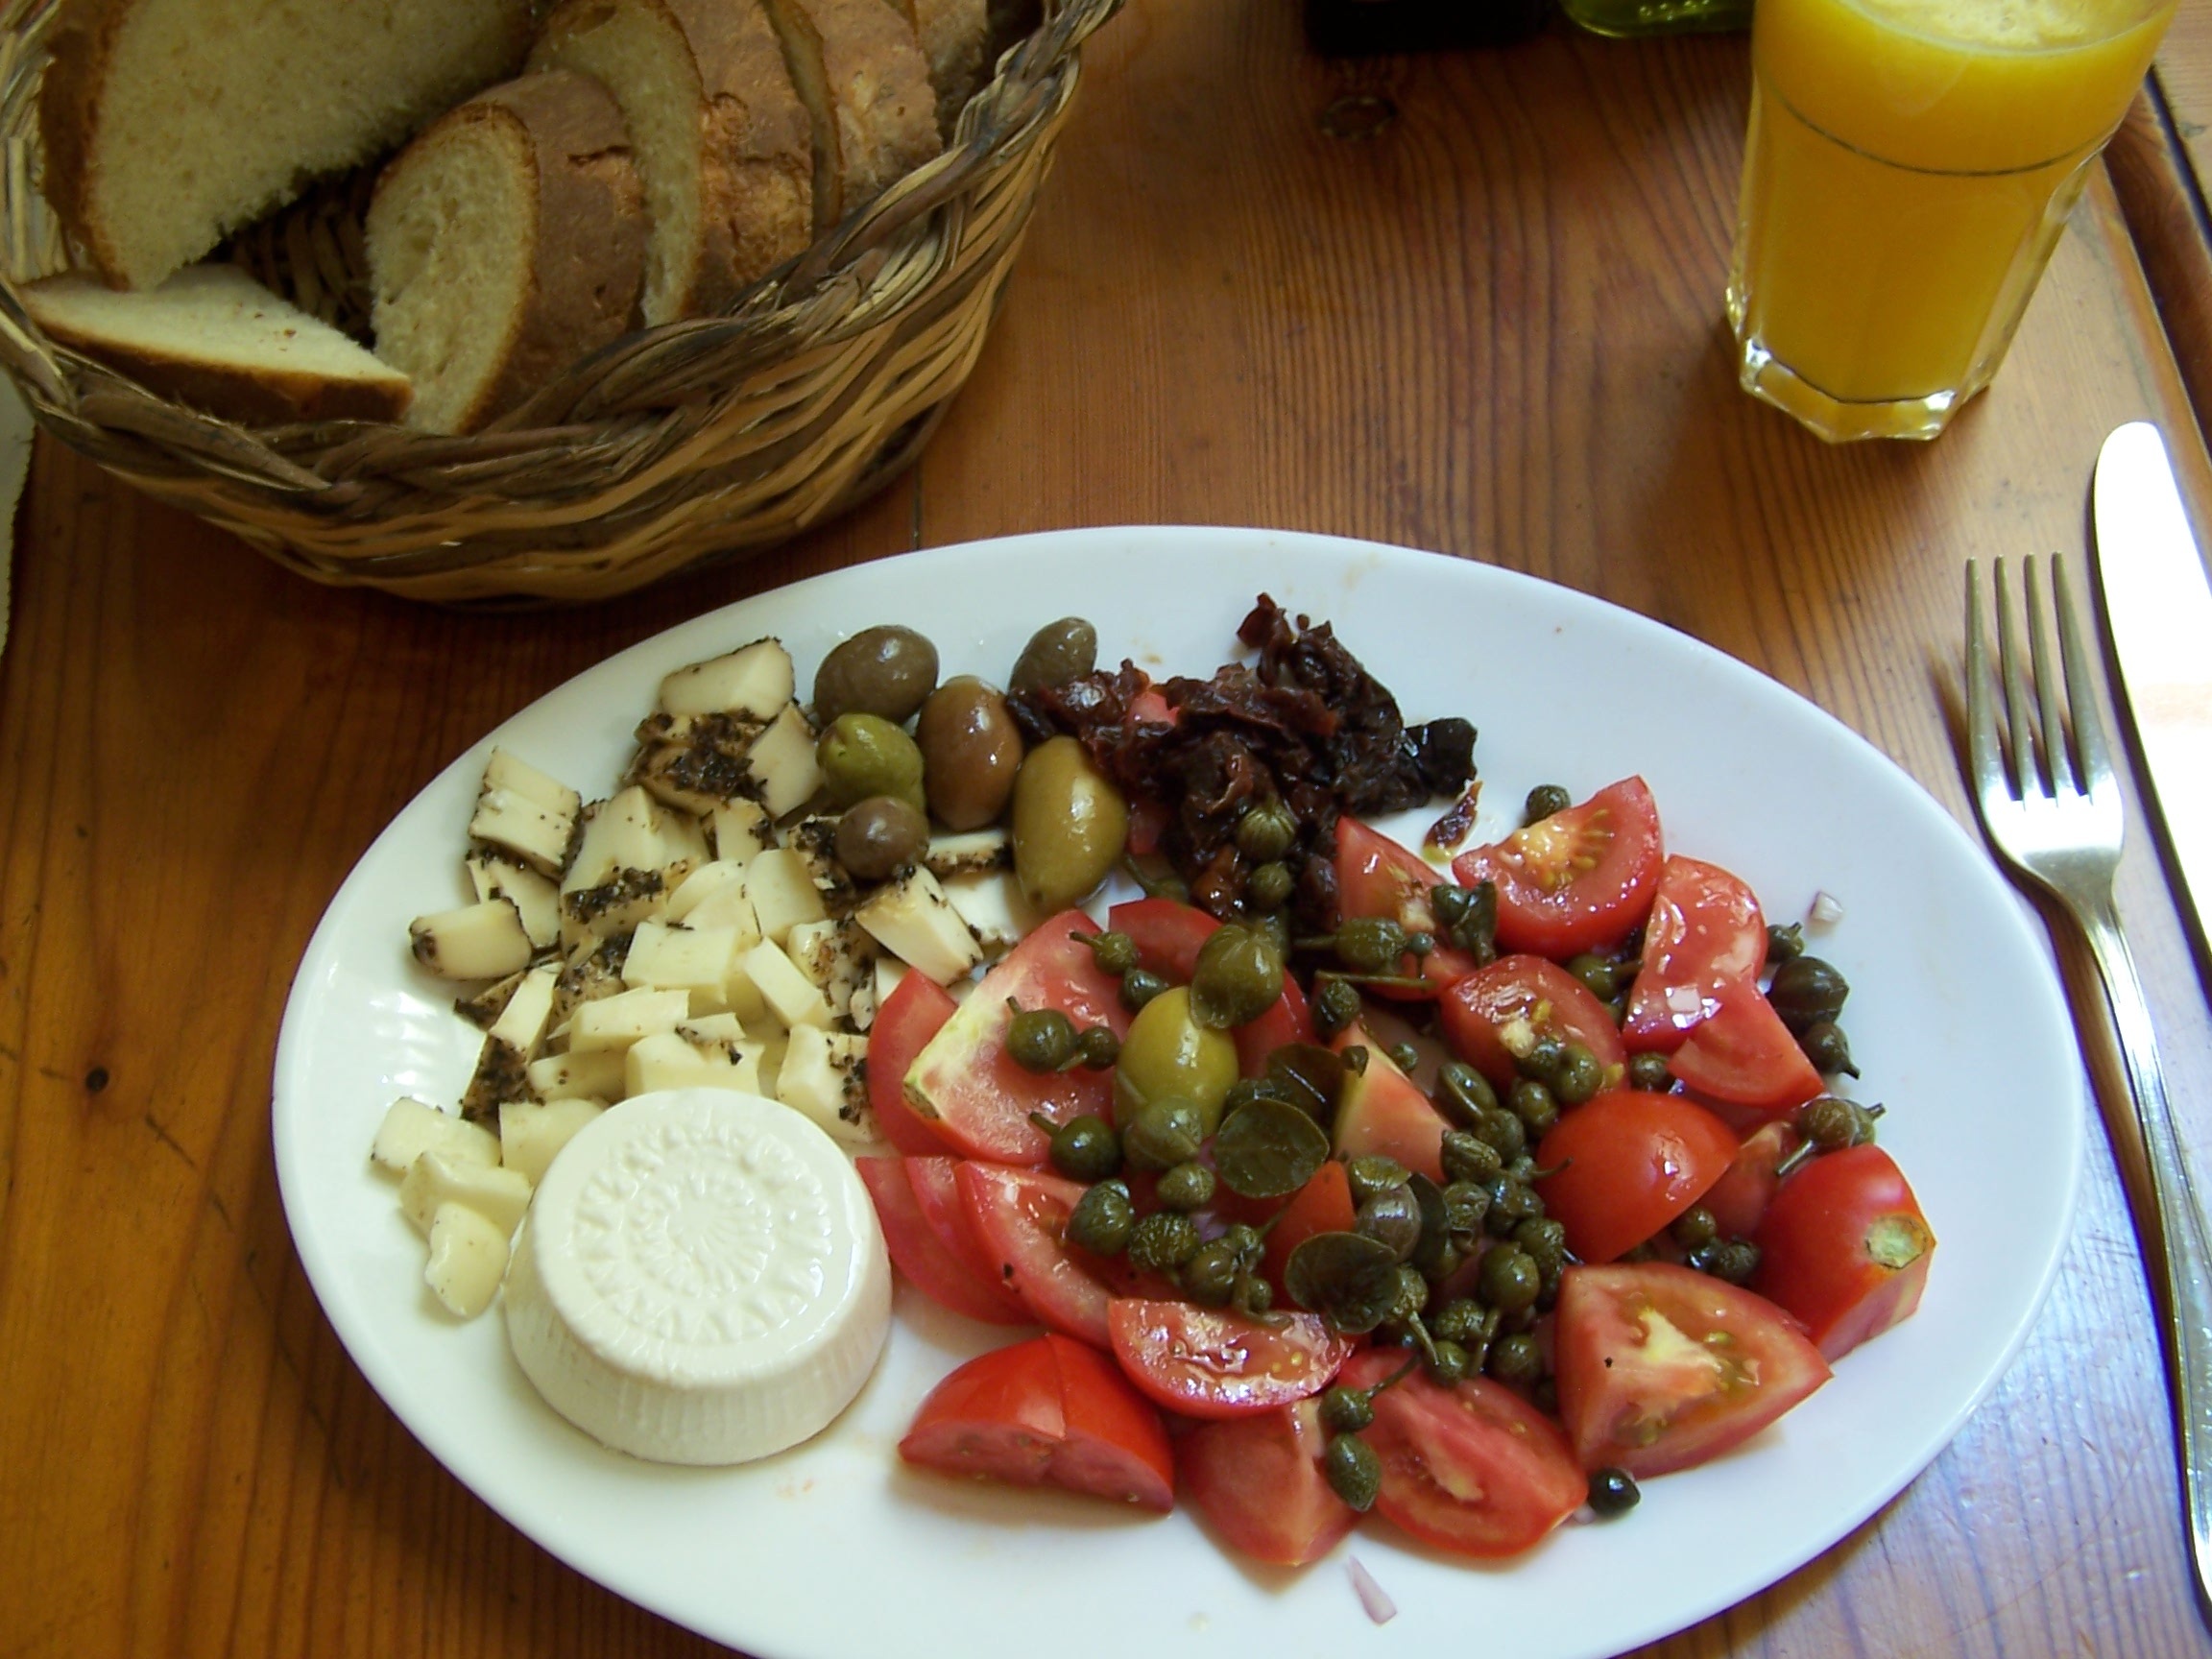
dish, meal, food, salad, mediterranean, produce, vegetable, fresh, breakfast, healthy, meat, lunch, cuisine, cheese, dinner, tomatoes, vegetarian food, healthy eating, flowering plant, healthy meal, capers, land plant, goats cheese